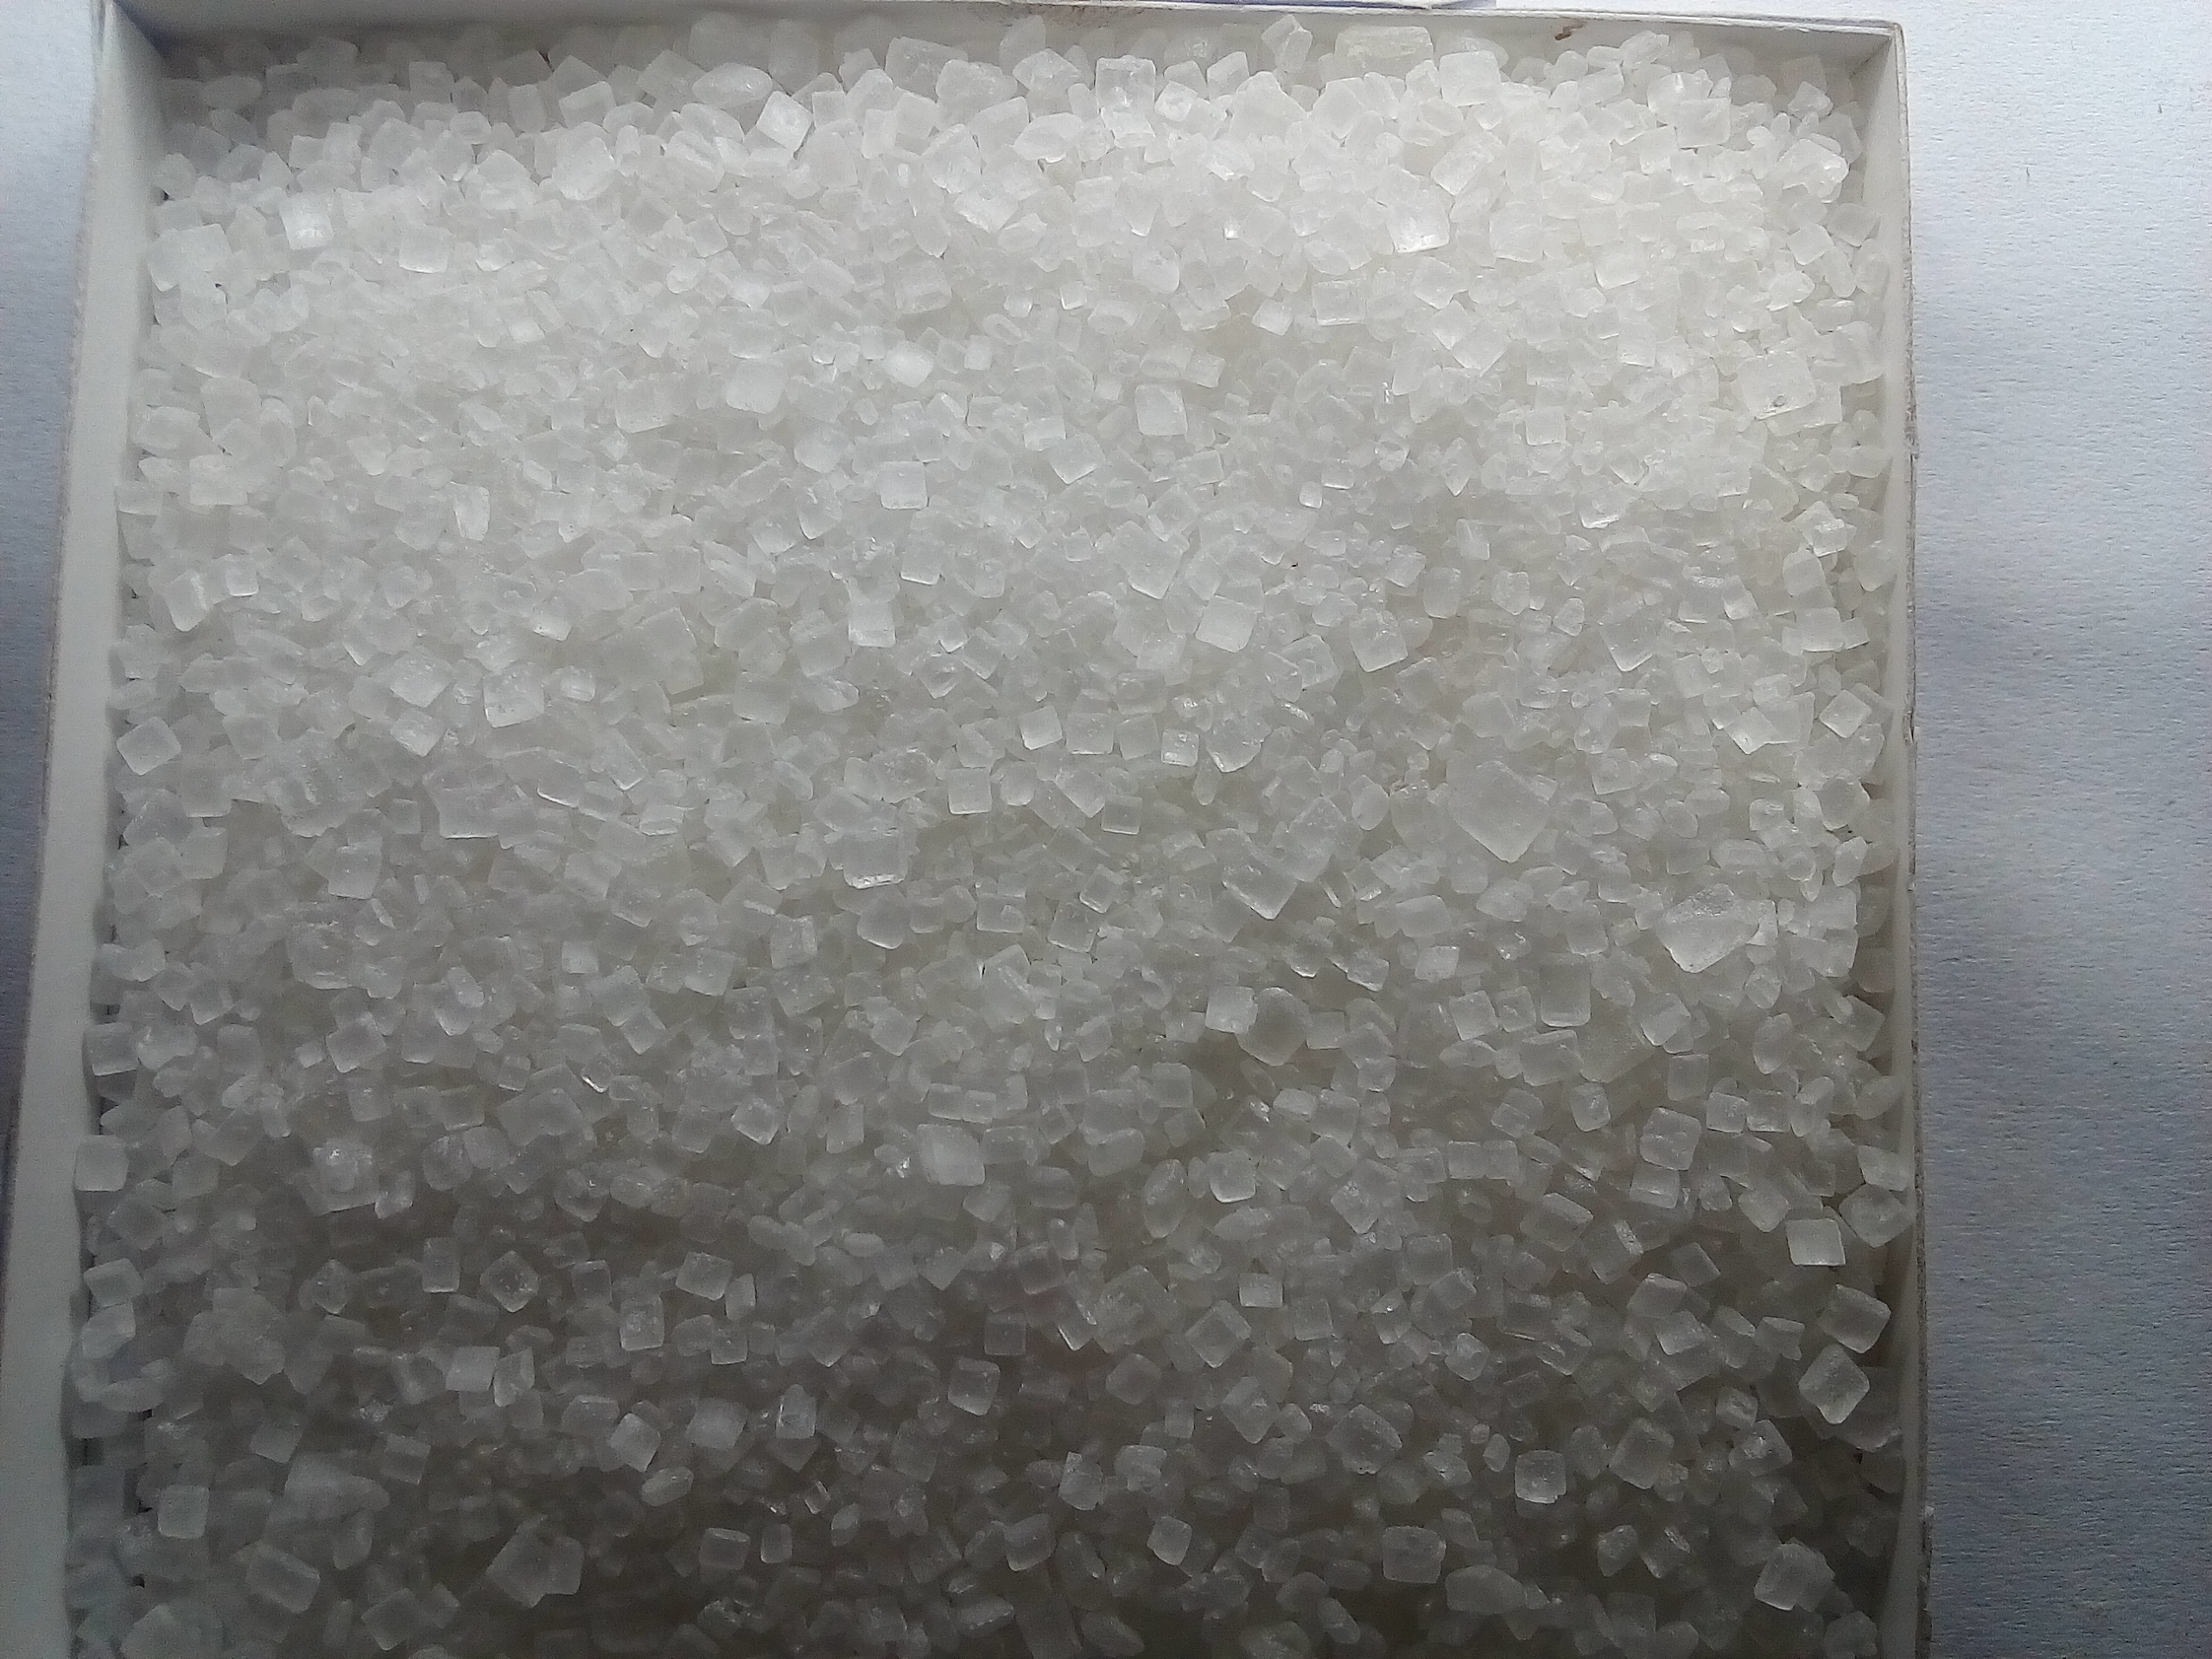
Rice seed variety: Unknown